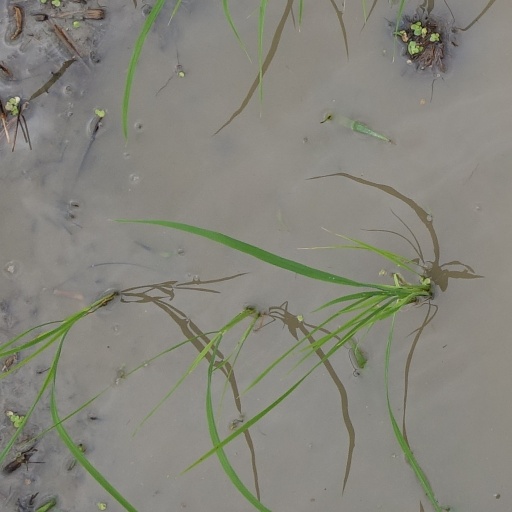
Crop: rice